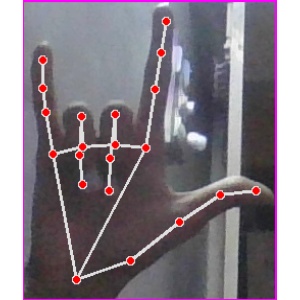
अक्षर: व